Grand Valley State University

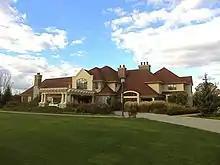
Alumni House on Grand Valley State University-Allendale campus

GVSU has 30 fraternities and sororities. As of the winter of 2016, the GVSU fraternity and sorority community consisted of 1,600 undergraduate members, representing approximately 7.8% of the undergraduate population.